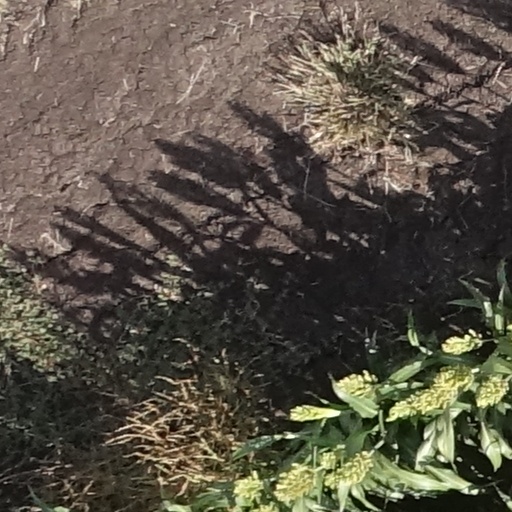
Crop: sorghum